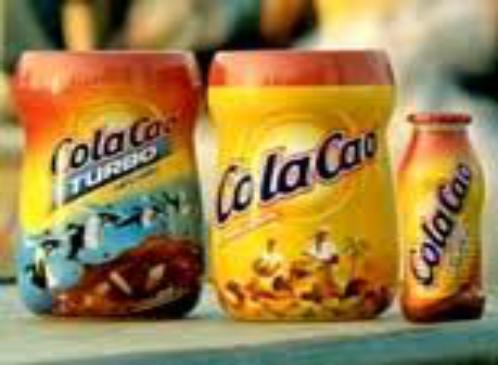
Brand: Cola Cao
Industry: Food